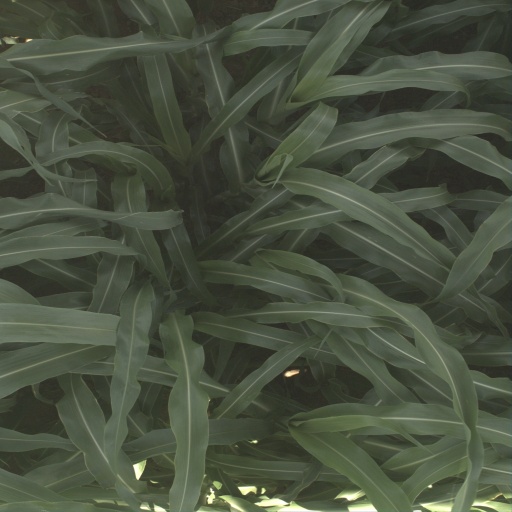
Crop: sorghum